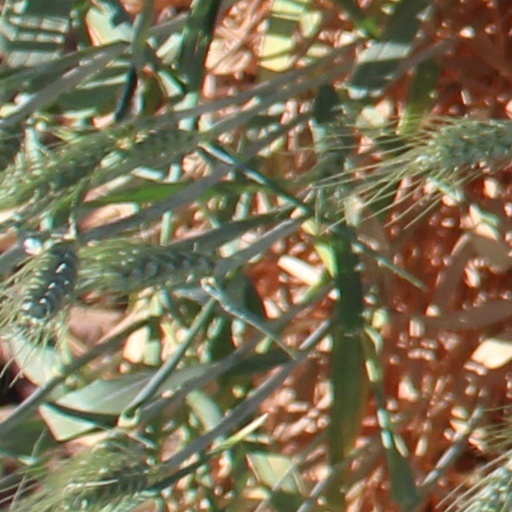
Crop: wheat